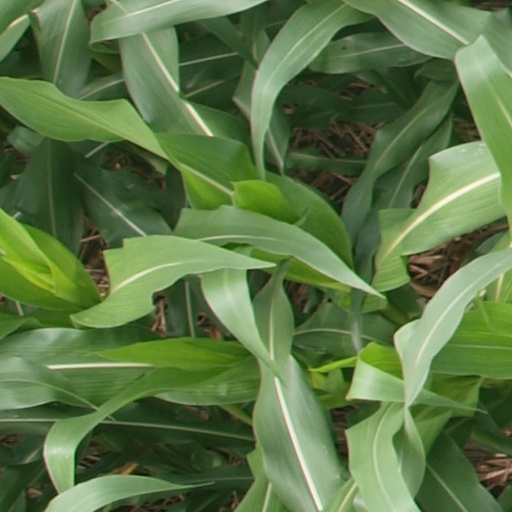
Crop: maize; corn